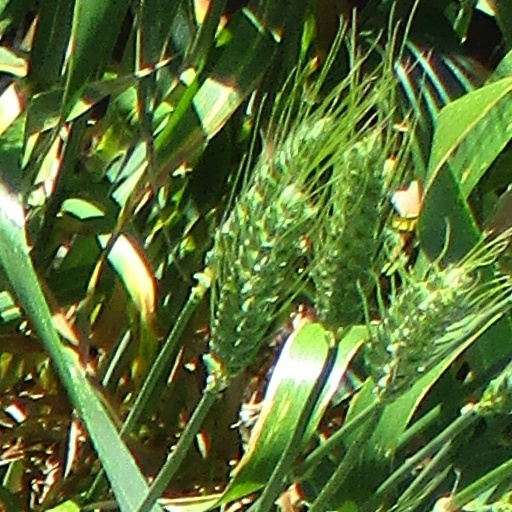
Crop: wheat